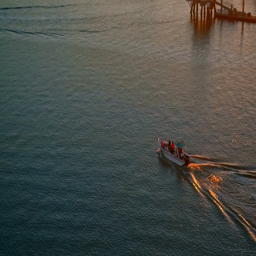
motor boat with passengers on a river at gorgeous sunset